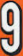
Number: 9